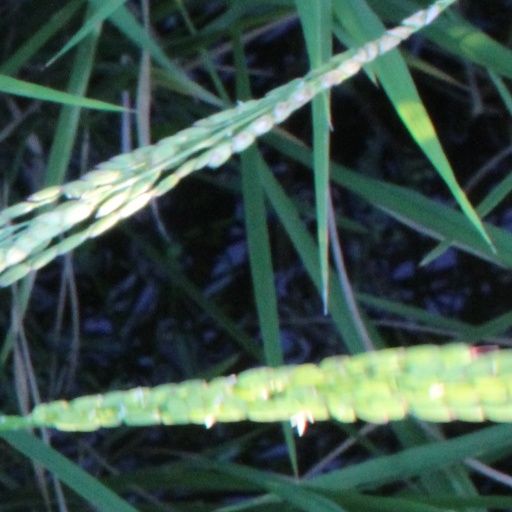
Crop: rice